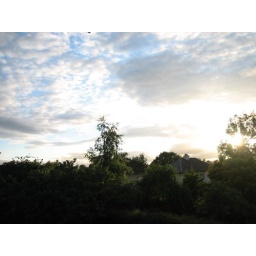
From bedroom window in Cork